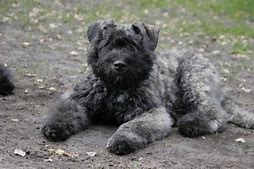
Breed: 233-n000072-Bouvier_des_Flandres